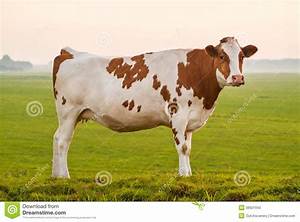
Label: mucca